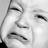
Emotion: sad